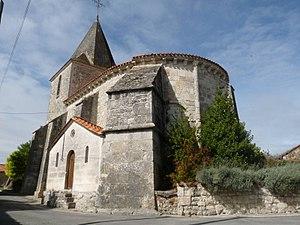
église de St-Laurent-de-Belzagot, Charente, France
Saint-Laurent-de-Belzagot est une ancienne commune du Sud-Ouest de la France, située dans le département de la Charente.